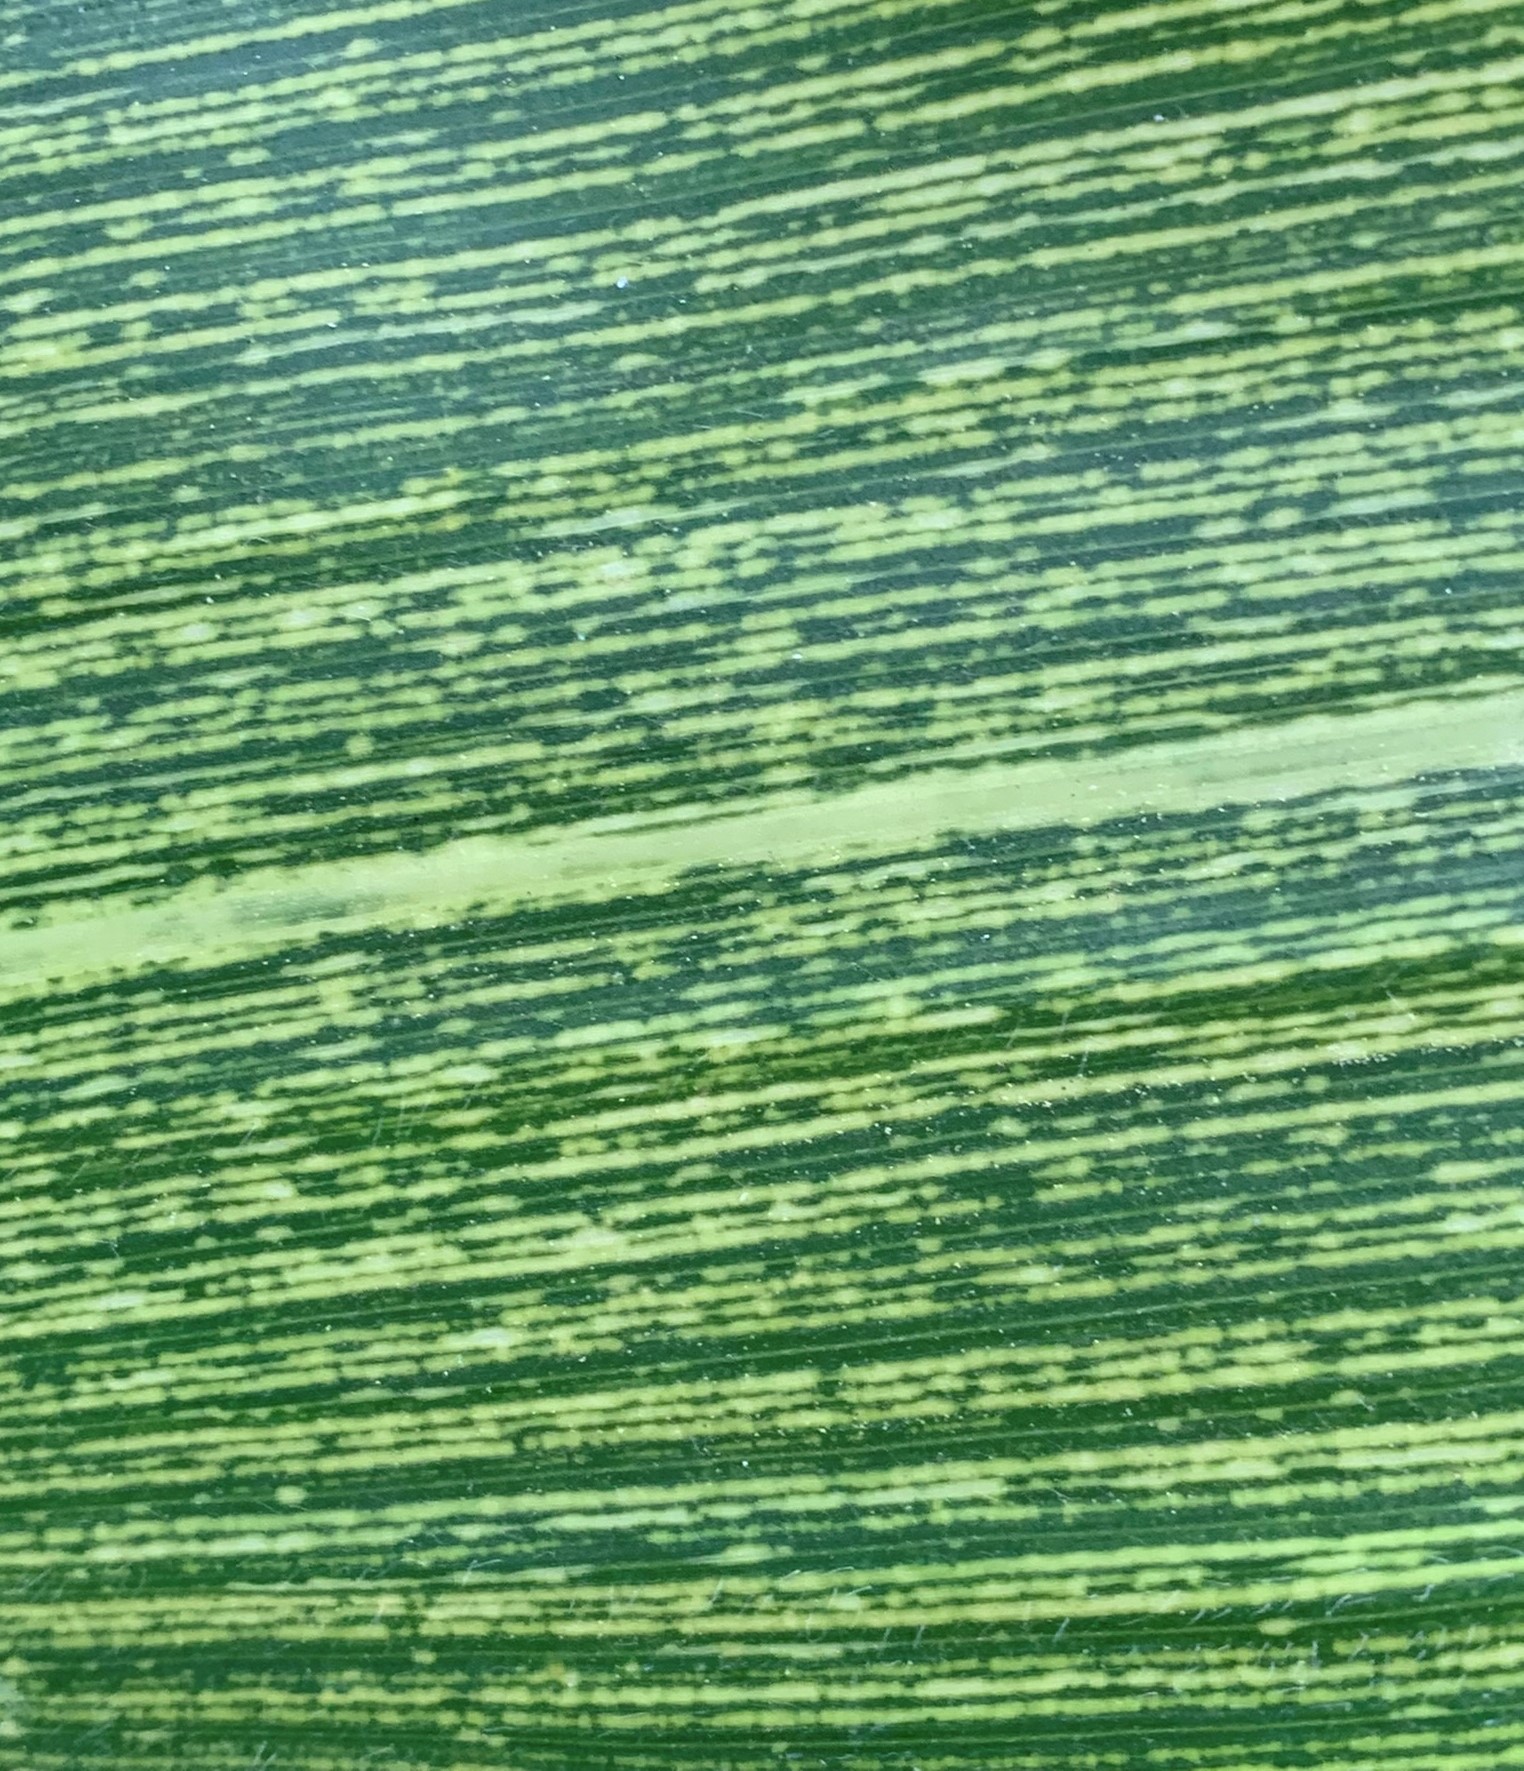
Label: MSV